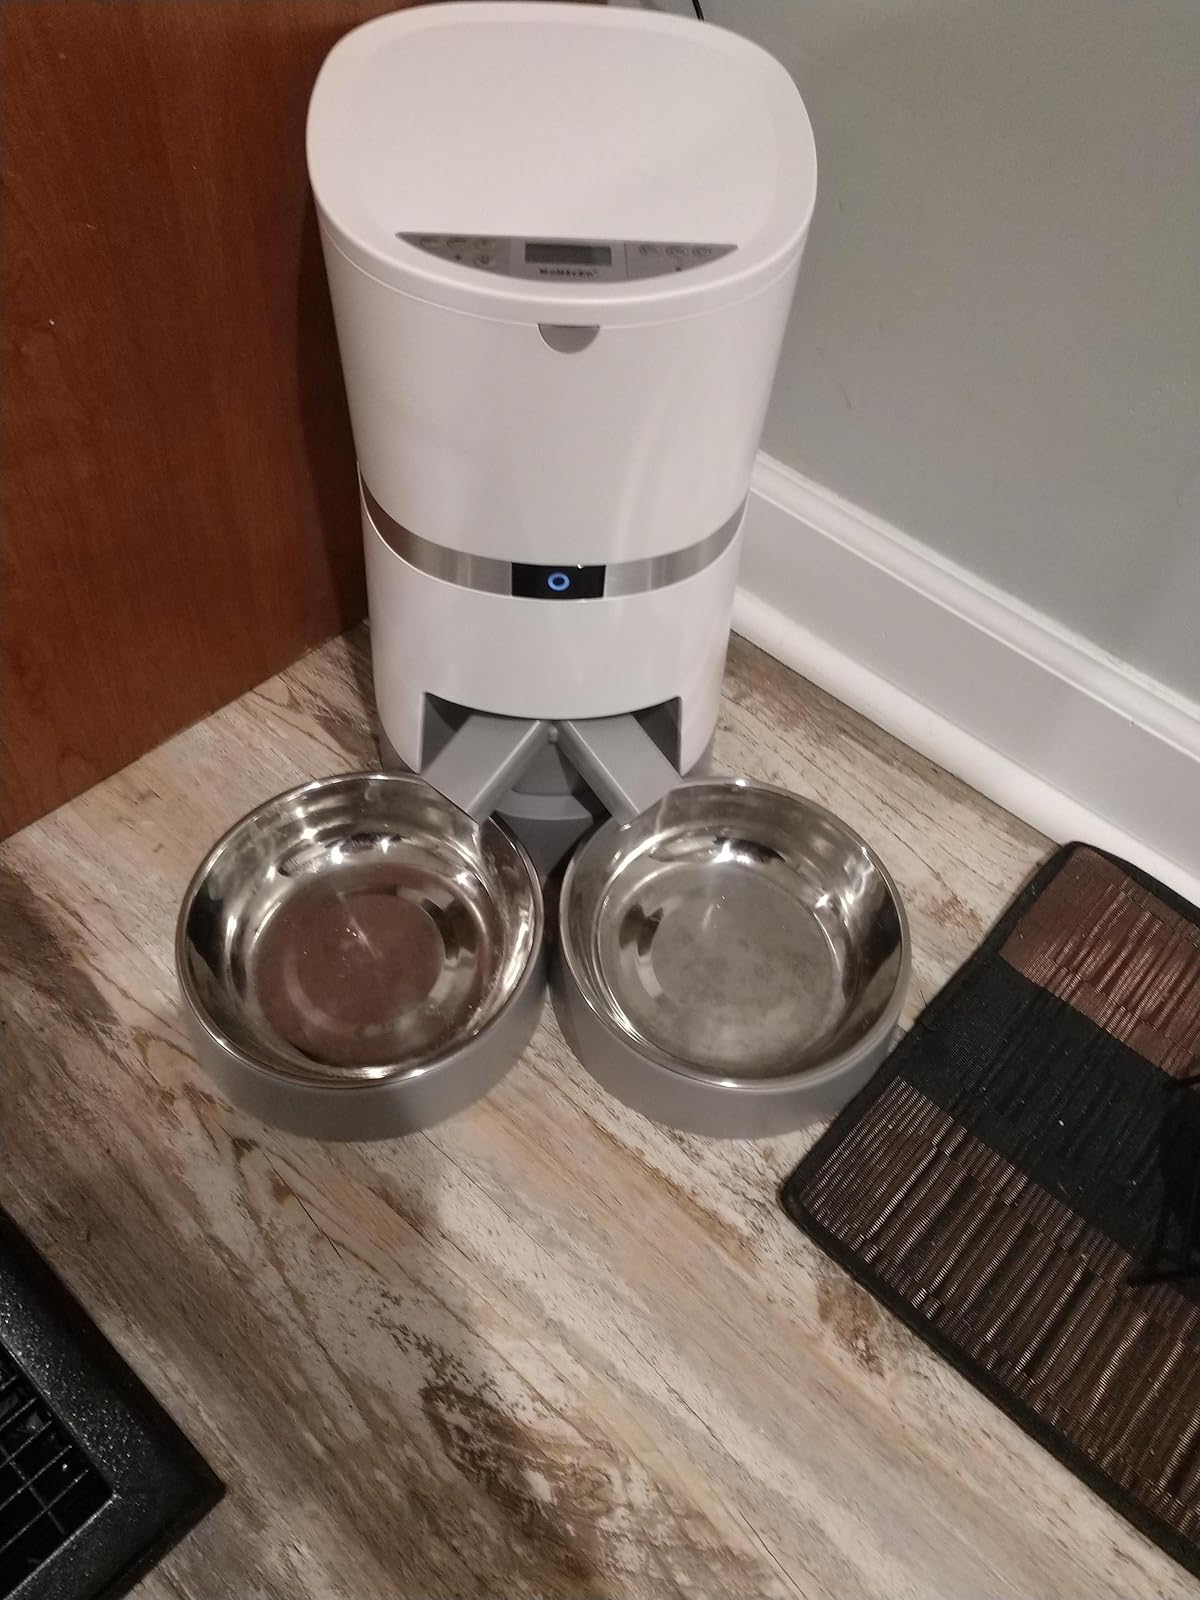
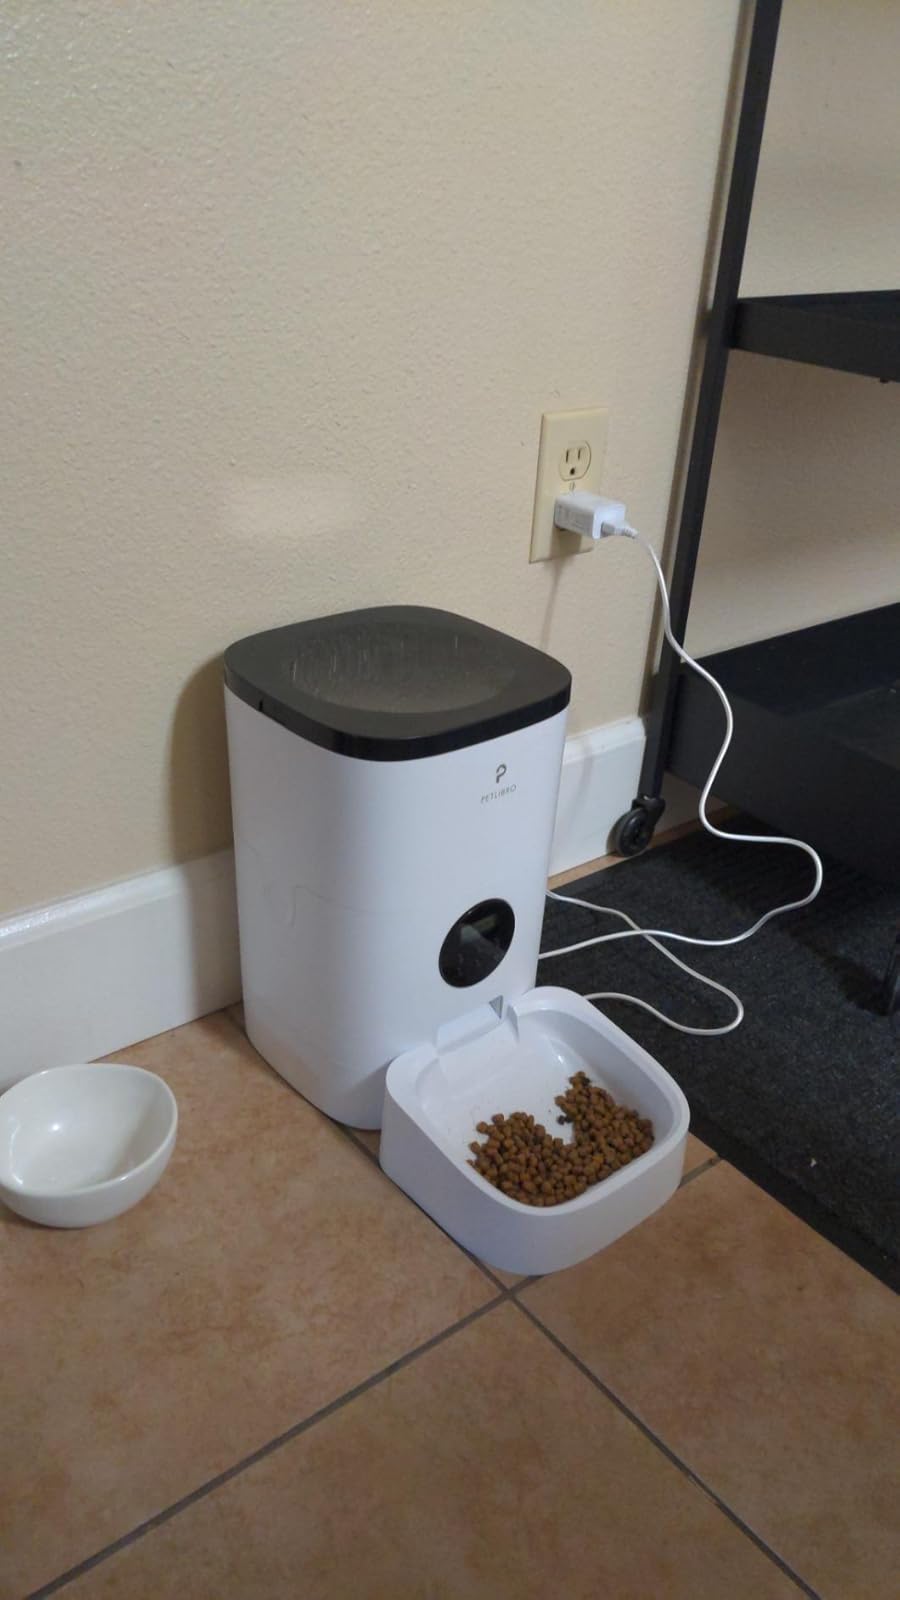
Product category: items_feeder
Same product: no